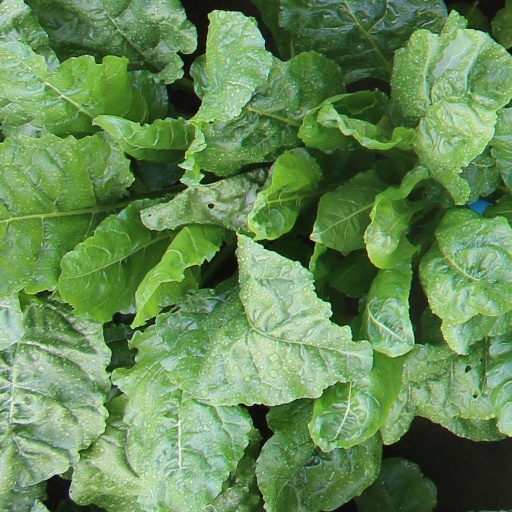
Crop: sugar beet